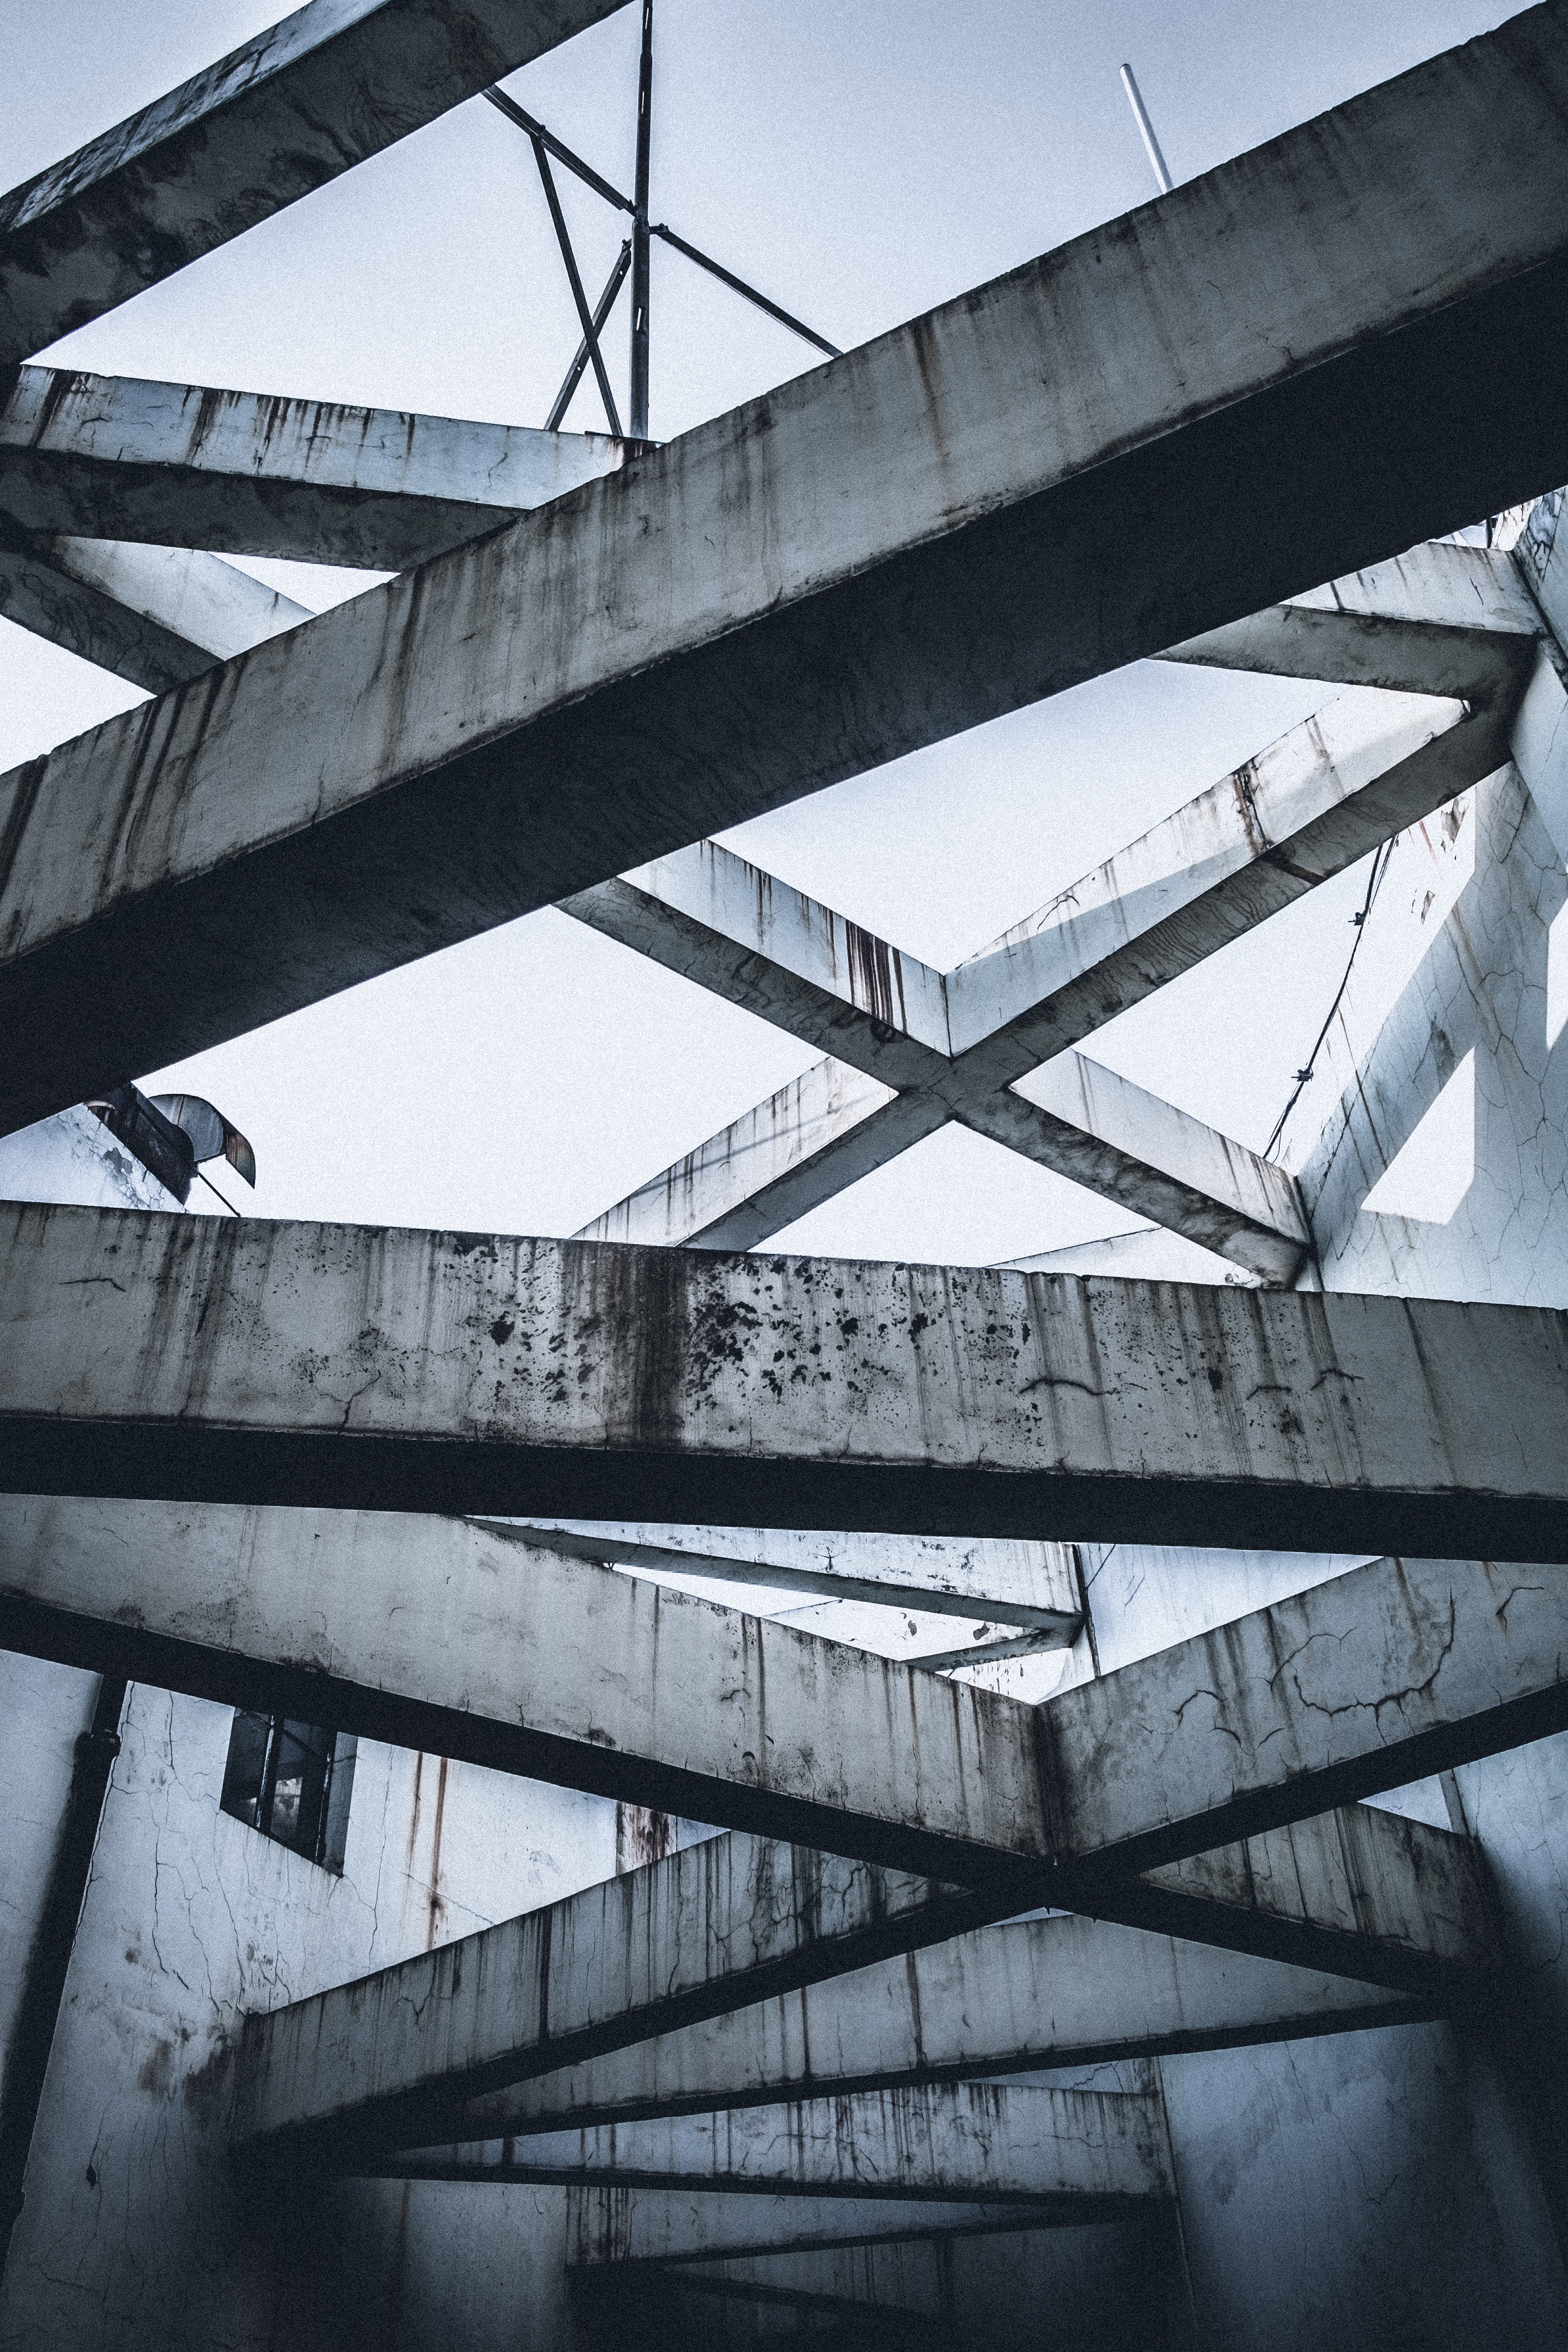
black and white, architecture, structure, sky, bridge, building, steel, daytime, metal, landmark, facade, monochrome, concrete, cool image, angle, cool photo, daylighting, urban area, skyway, monochrome photography, brutalist architecture, girder bridge, fixed link